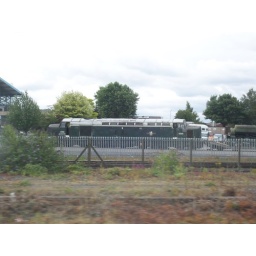
English Electric Type 4, later Class 40 No. D200 Painted in BR green livery with white wall tyres.